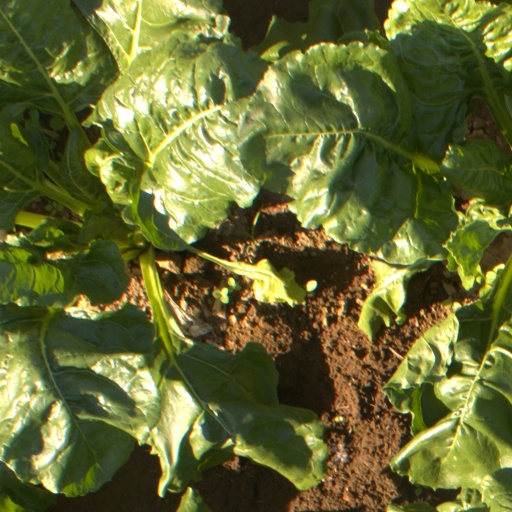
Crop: sugar beet